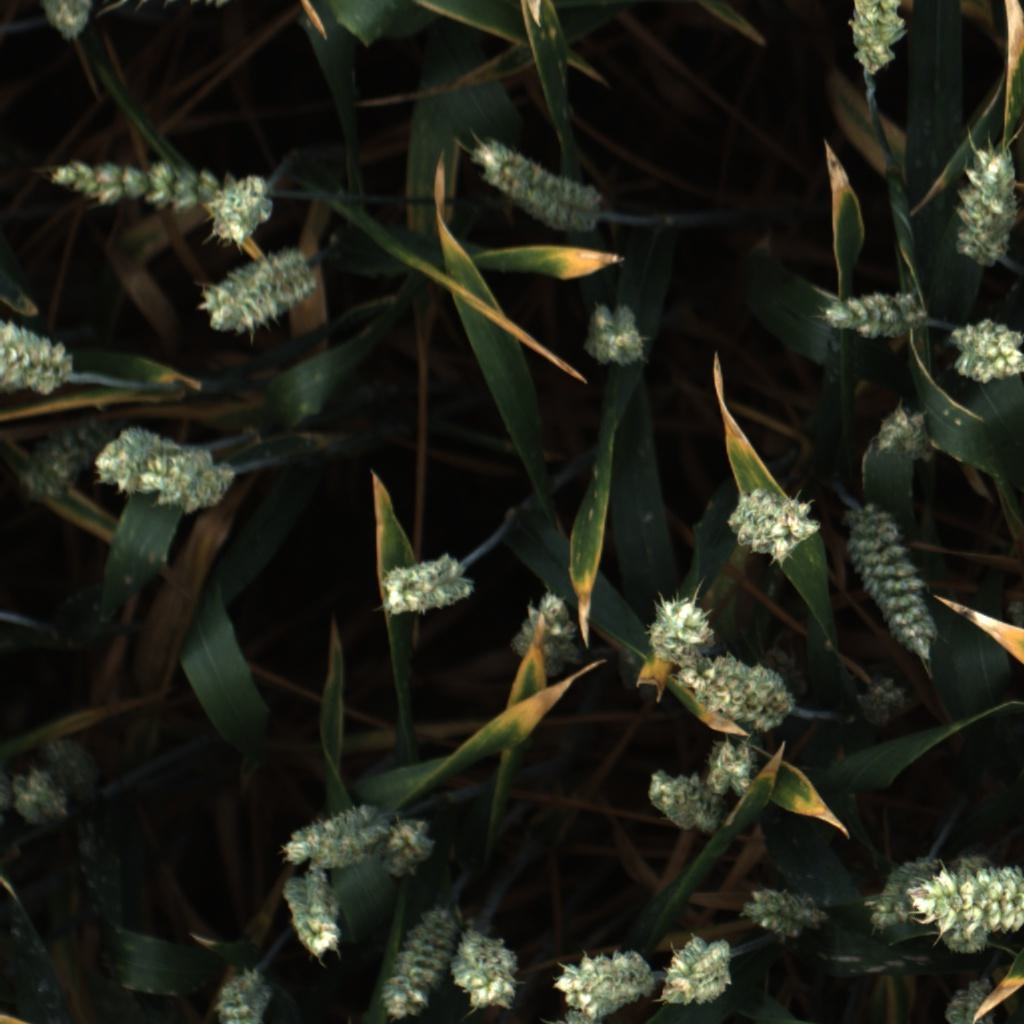
Country: UK
Location: Rothamsted
Wheat development stage: Filling - Ripening